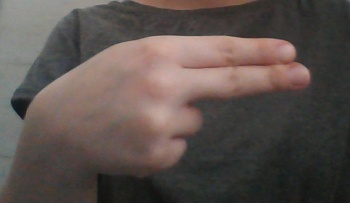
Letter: ain